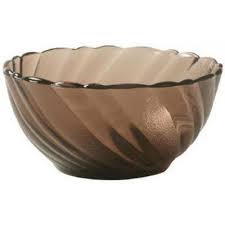
Waste category: glass